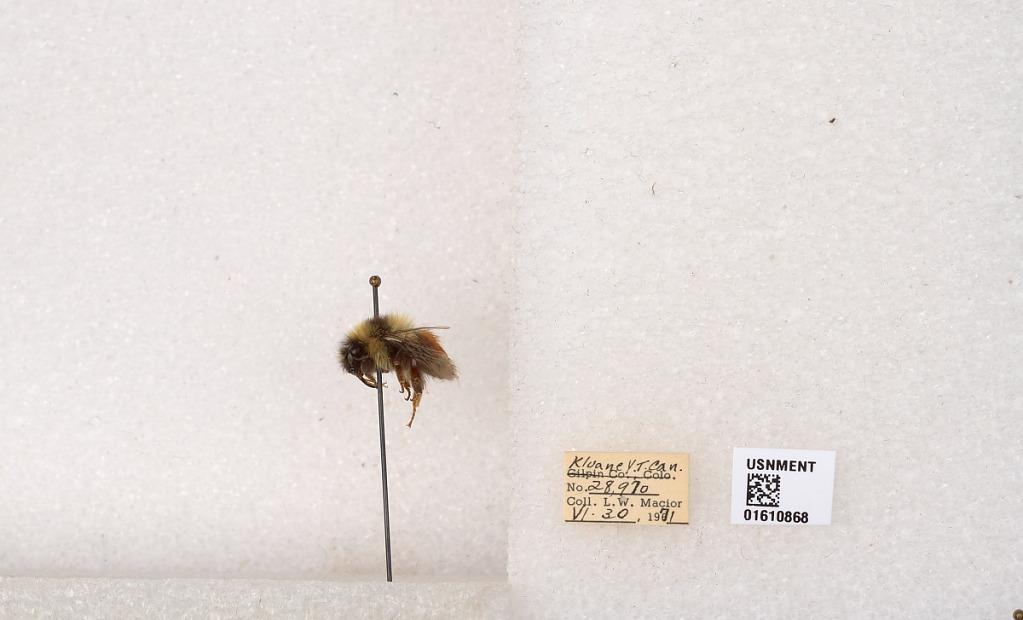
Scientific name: Bombus (Pyrobombus) sylvicola Kirby
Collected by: L. Macior
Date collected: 1971-6-30
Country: Canada
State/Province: Yukon Territory
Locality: Kluane National Park and Reserve
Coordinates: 60.7493, -139.504